The Land of Green Plums

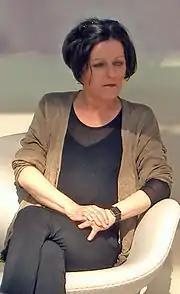
Herta Müller, 2007

The novel is partly autobiographical. Like her narrator, Müller comes from the German-speaking minority in Romania, the Banat Swabians, with a father who had been former SS man during World War II. Trained as a teacher, she lost her position after refusing to cooperate with the Securitate. She emigrated to Germany in 1987. In a 1998 interview she mentioned that real persons can be recognized in some of her characters, including one in "The Land of Green Plums": "That [recognition of characters] was already the case in my previous book ["The Land of the Green Plums"]. Because my best girlfriend died young, and because she had betrayed me, and because I had to despise her and could not stop loving her."